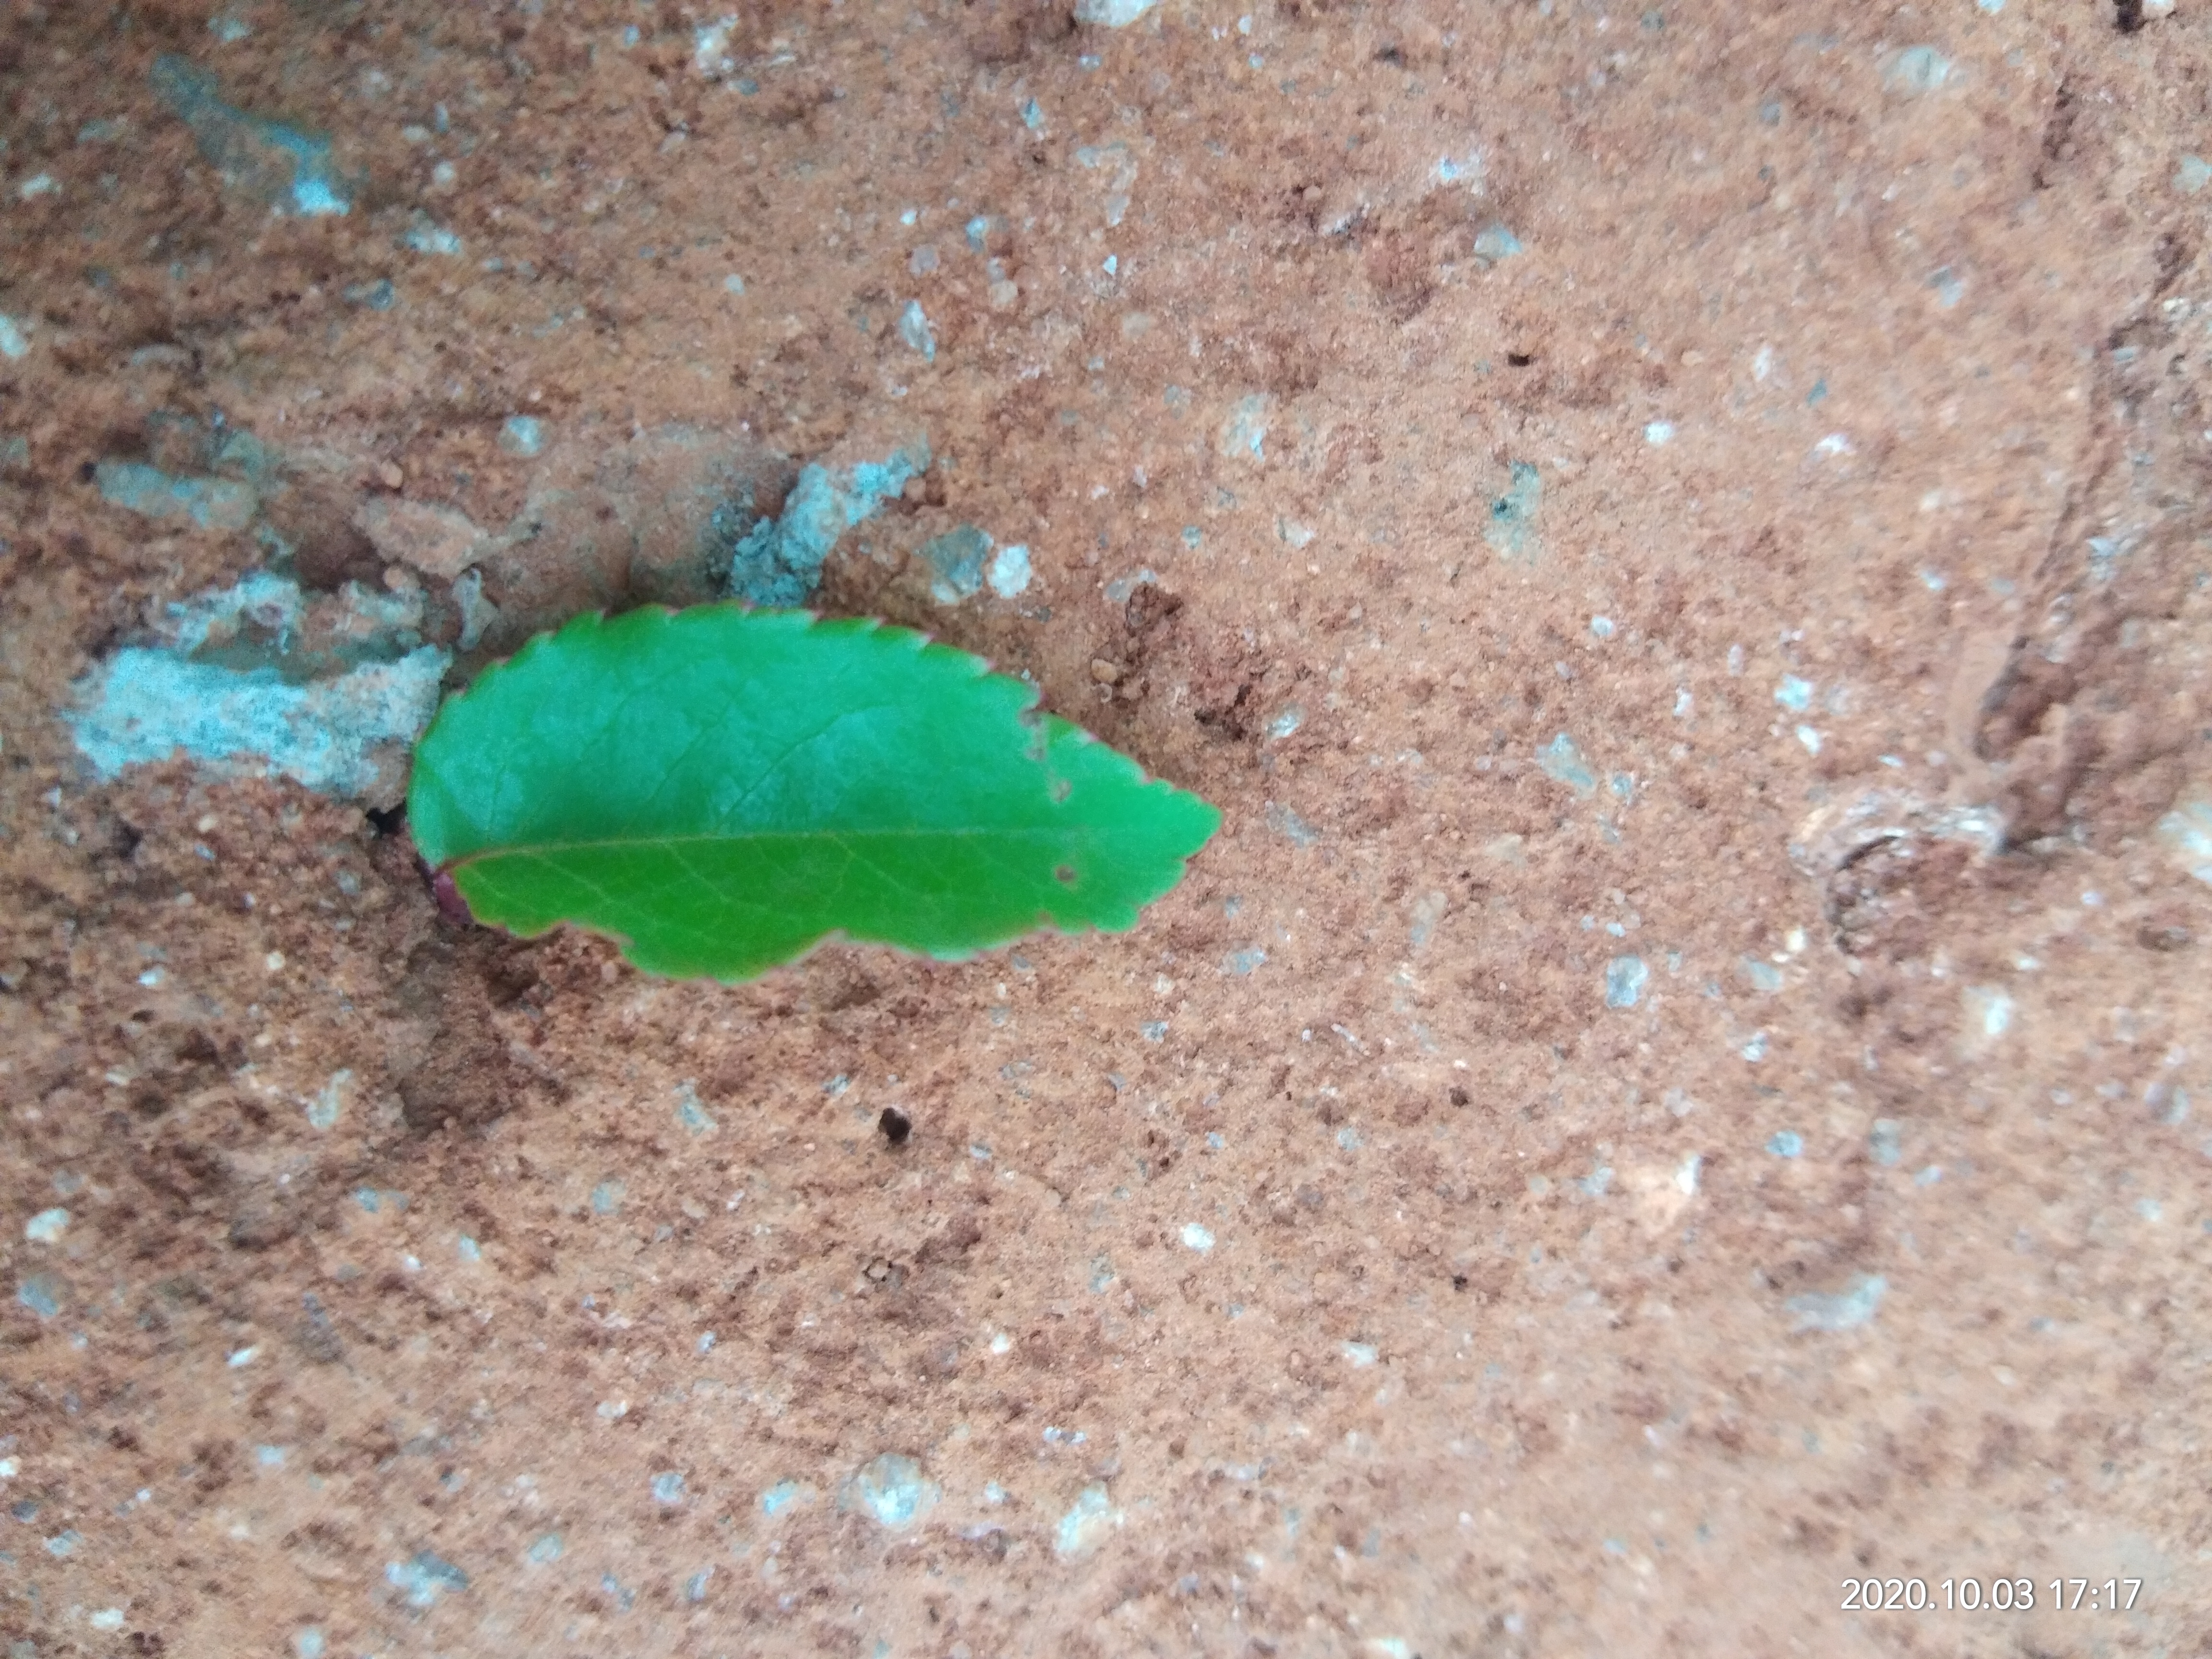
Plant: Rose